Muqi

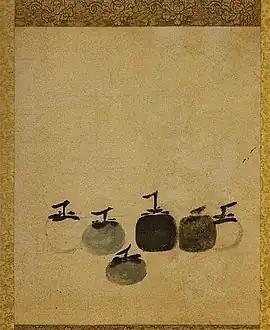
Muqi, "Six Persimmons", 13th century, Southern Song (Chinese), Collected in Daitokuji, Kyoto, Japan

Muqi's triptych of "Guanyin, Crane, and Gibbons" at Daitokuji in Kyoto, Japan, is considered as one of Muqi's iconic works. The white-robed Guanyin was depicted from a three-quarter perspective as the centerpiece of the triptych. Sitting against a cliff with hands and legs covered by loosely folded draperies of the robe, Guanyin is wearing lavishly decorated headwear and jewelry to show her status as a Bodhisattva. The willow tree twig is placed on his left side. The image of Muqi's "white-robed Guanyin" has also conveyed a unique situation when Guanyin was sitting by the water under the moon. Muqi's signature "respectfully made by the monk Fachang of Shu [Sichuan]" was signed on the lower left corner of the painting along with the seal of "Muqi". The crane is portrayed in the left painting of the triptych with its body leaning forward to the right. It is galloping loudly with its head lifted, neck stretched, and beaks widely open. On the other side of the Guanyin painting rests the Gibbons painting. A mother gibbon is sitting on a withered tree branch, holding a baby gibbon in her right arm while grasping the tree branch with her left.